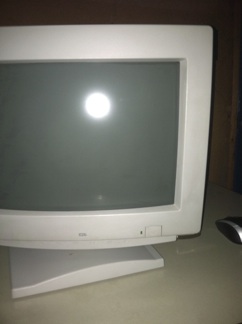Question: Are there any red lines or scripts anything on the screen?
Answer: no